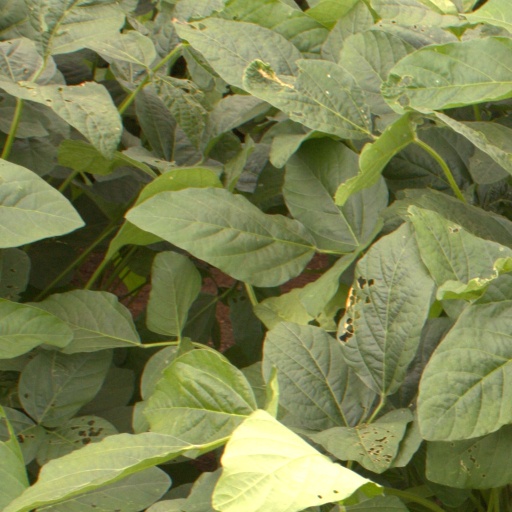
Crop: soybean